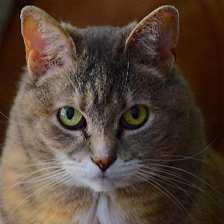
Label: animals